Bored to Death (song)

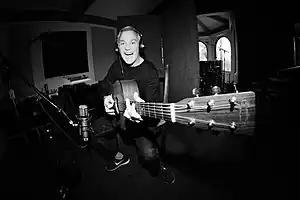
John Feldmann wrote the first draft of the song's chorus.

"Bored To Death" originated in the band's first recording session with John Feldmann in January 2016; the band also recorded nearly three other songs on that first day. The chorus was written by Skiba as a response to Hoppus's verse of "us traversing a relationship and kind of navigating through when things get real murky." Skiba elaborated on its meaning an interview: "It's easier to say you're bored, or to be angry, than it is to be sad. To me, that's what that verse and that song represents." Feldmann wrote the first draft of the chorus and presented it to Hoppus, who re-wrote portions and created the line "life is too short to last long." Feldmann noted that although he knew Hoppus, he felt as though he were auditioning for the job as producer. "My idea for the song was very much, "let's throw everything and the kitchen sink at it," Feldmann said. "Let's do everything I can think of that reminds me of classic Blink: the guitar riffs, the kind of hip-hop/drum and bass songs, the half-time choruses like in "Stay Together for the Kids"."